Scooby-Doo! WrestleMania Mystery

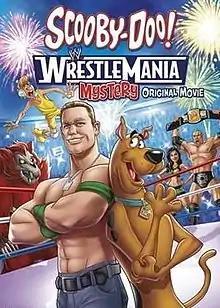
DVD cover featuring John Cena and Scooby-Doo on the foreground

Scooby-Doo! WrestleMania Mystery (also released as Scooby-Doo! The WWE Mystery) is a 2014 direct-to-DVD animated comedy mystery film, and the twenty-second film in the direct-to-video series of "Scooby-Doo" films. It is a co-production between Warner Bros. Animation and WWE Studios. The film features Scooby and the gang solving a mystery at WrestleMania. It was released on March 24, 2014 in the United Kingdom and on March 25, 2014 in the United States by Warner Home Video.